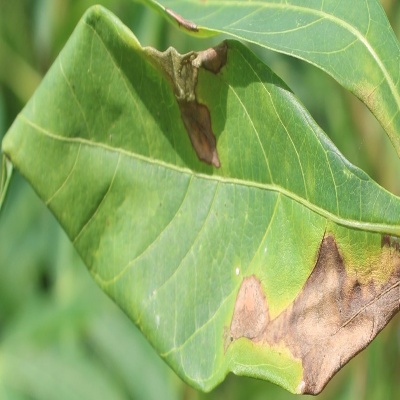
Crop: Cassava
Condition: bacterial blight